The Interview (2021 film)

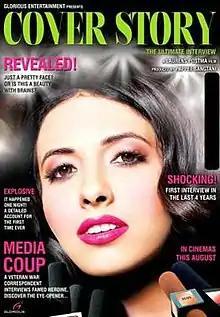
Original tentative poster of the film

The Interview: Night of 26/11 (formerly titled Cover Story) is a 2021 Indian Hindi-language thriller film directed by Laurence Postma and co-written by Farrukh Dhondy and starring Anjum Nayar and Jackie Shroff. It is the second official remake of the acclaimed Dutch film "Interview", directed by Theo Van Gogh in 2003, the first being "Interview" by Steve Buscemi in 2007. Originally planned to release in 2011, it was delayed for unspecified reasons and finally released in August 2021.